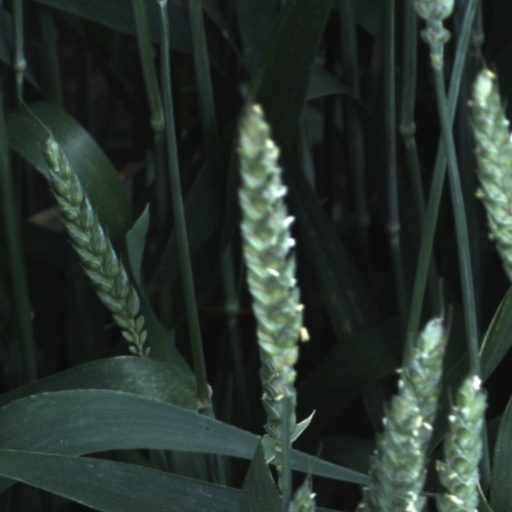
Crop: wheat